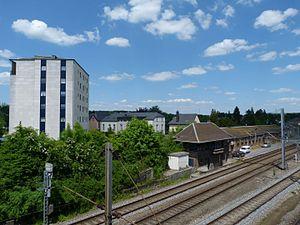
La partie avant de la gare d'Athus (services techniques de la SNCB) et l'immeuble Schwarz.
Athus est une localité et une section de la ville belge d'Aubange. Elle est située en Région wallonne, dans la province de Luxembourg, dans le Pays d'Arlon. On y parle le français et la langue vernaculaire traditionnelle est le luxembourgeois.
Aubange est une ville francophone de Belgique située en Région wallonne et en Ardenne belge dans le Pays d’Arlon et dans la province de Luxembourg Elle tient son nom du village d'Aubange qui est une localité en faisant partie ainsi qu'une des quatre sections de la commune.